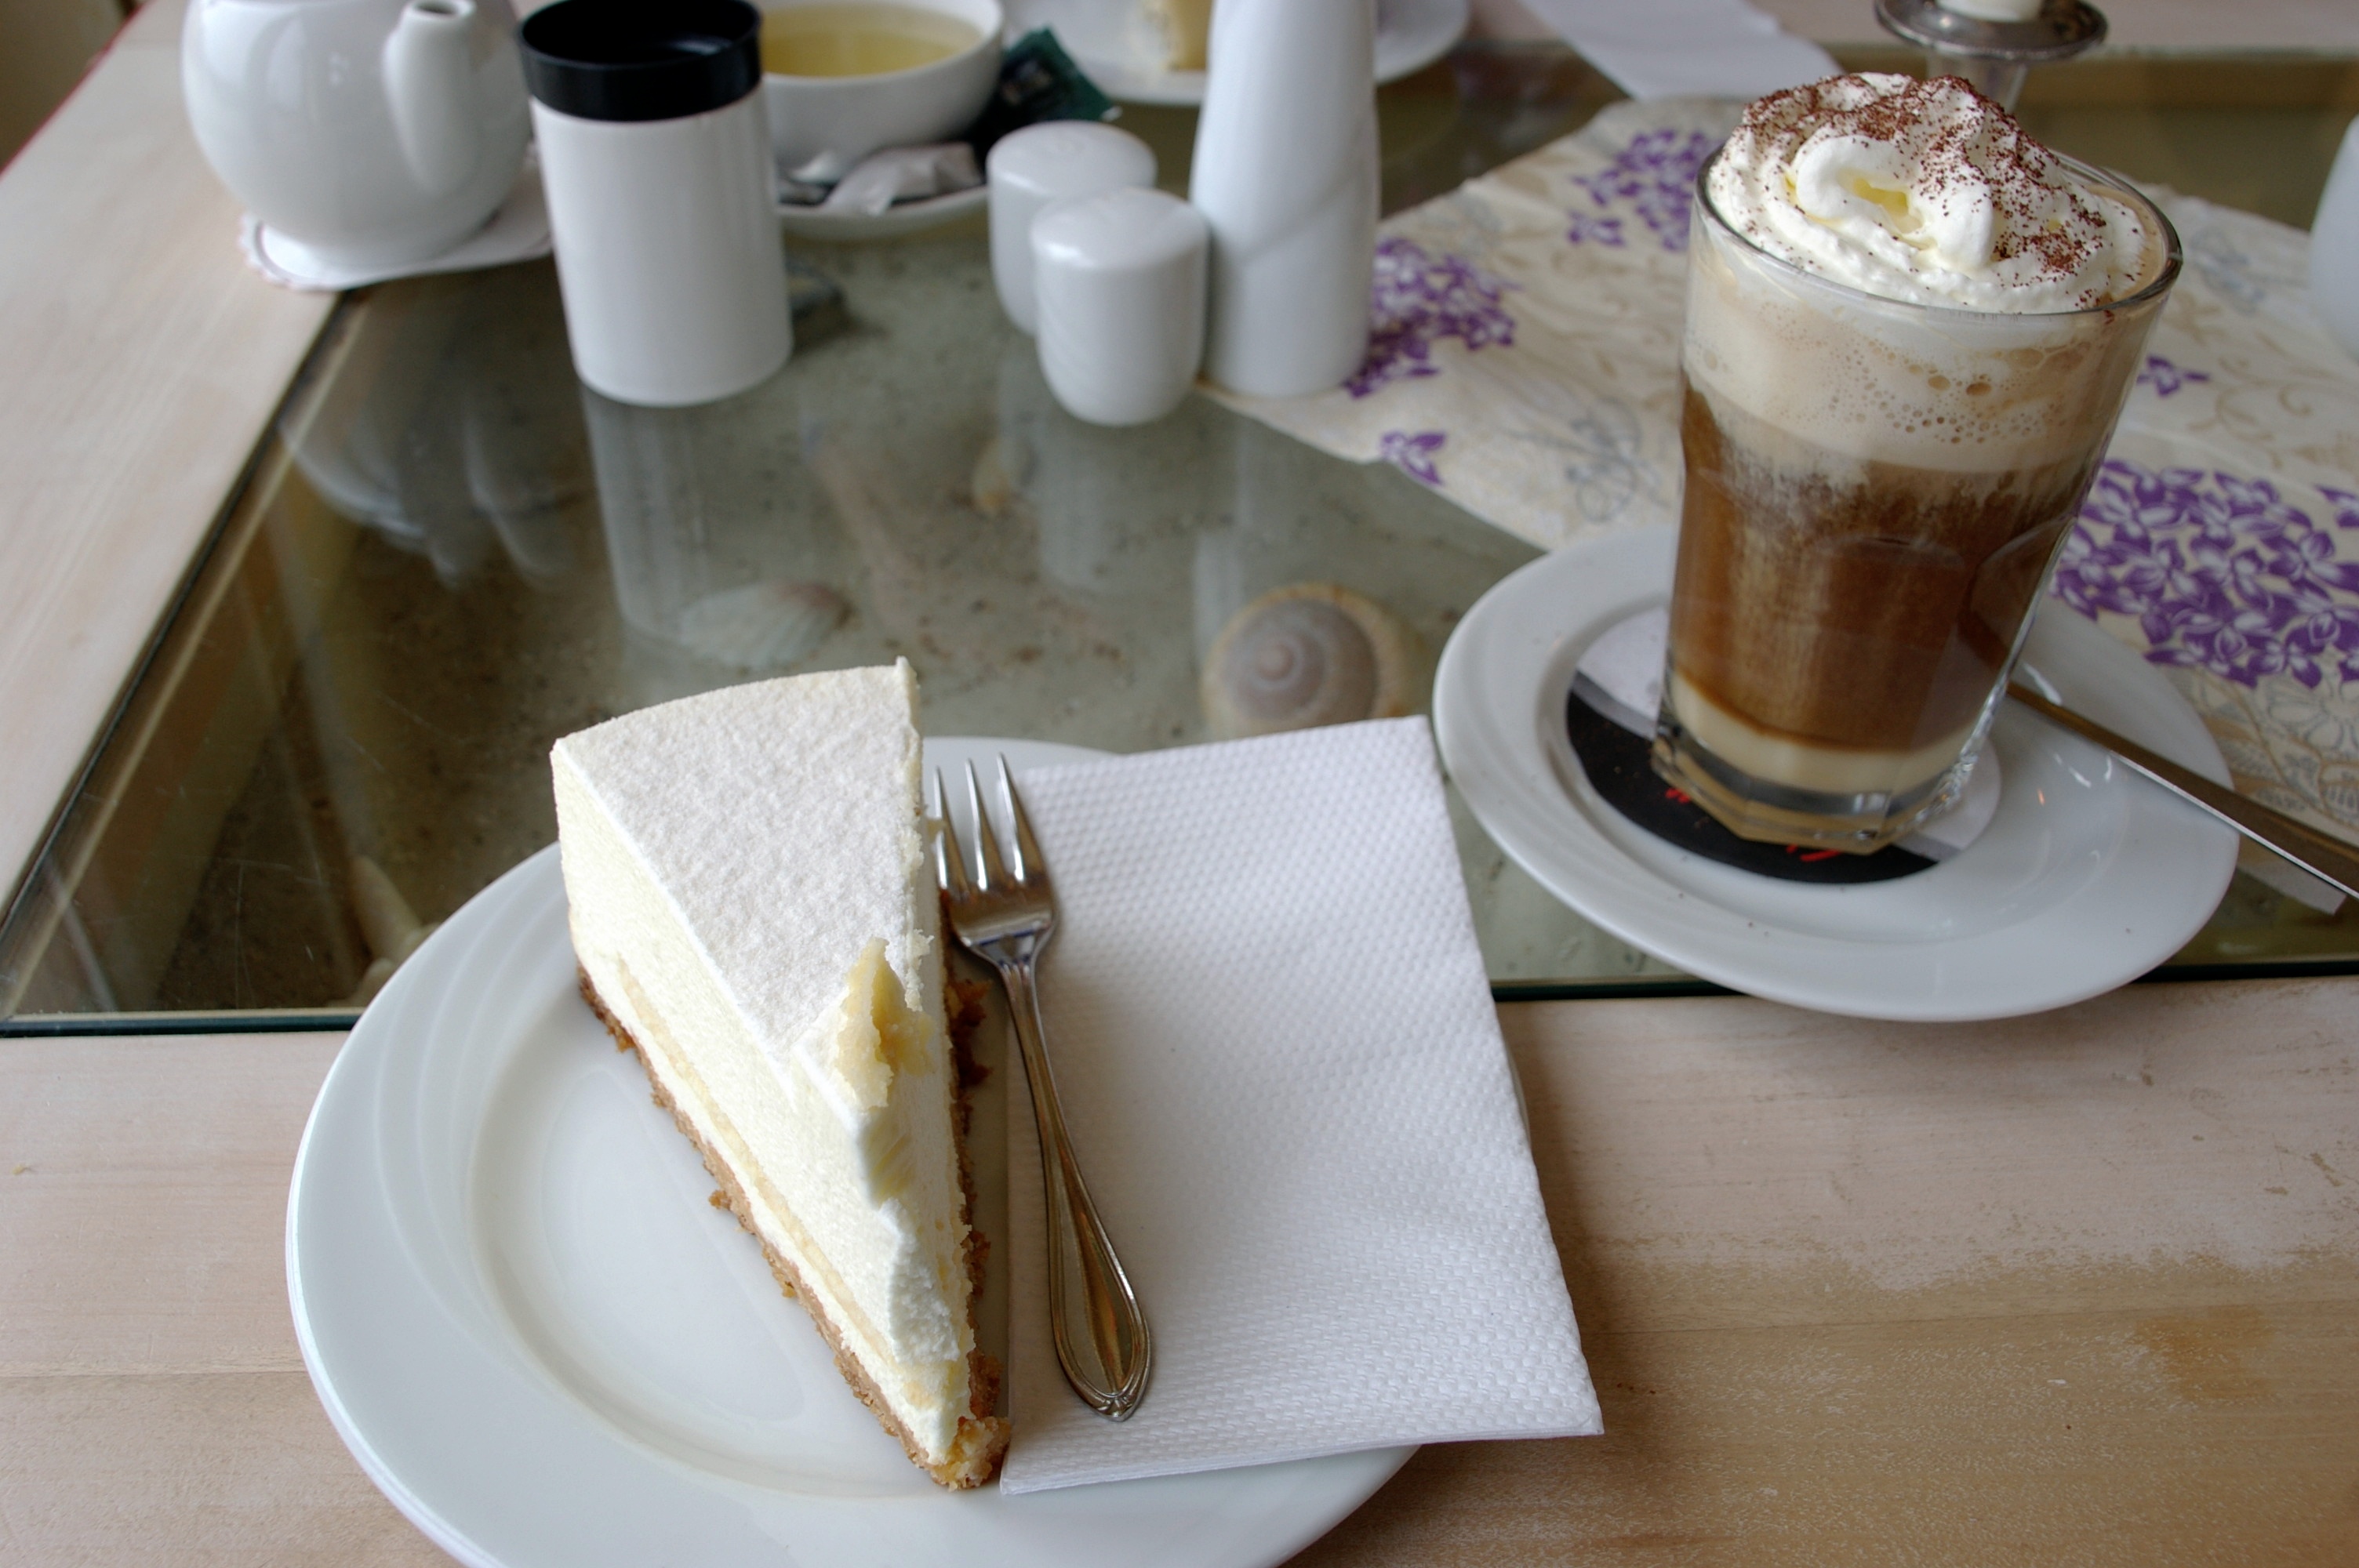
meal, food, drink, breakfast, dessert, 2012, germany, deutschland, pentax, snapseed, essen, 20mm, lenstagged, steffenzahn, k100d, justpentax, iamflickr, cosina, voigtlander, colorskopar, cv20, colorskopar20mmf35slii, 20mmf35slii, voigtlander20mm, cv2035, usedom, brunch, flavor, cosinavoigtl nder, cosinavoigtl ndercolorskopar20mmf35, voigtl nder20mmf35colorskoparslii, voigtl nder20mmf35, zinnowitz, museumscafe